Char Kukri-Mukri Wildlife Sanctuary

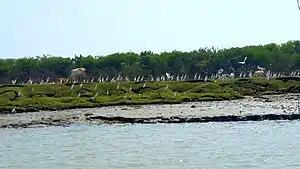
Char Kukri-Mukri Wildlife Sanctuary

Char Kukri-Mukri Wildlife Sanctuary is a wildlife sanctuary in southern Charfession Upazila of Bangladesh, located on Char Kukri Mukri island in the Bay of Bengal. The area of the sanctuary is , and is elongated in shape. It is 130 km from Barisal town in the gangetic delta on the mouth of Meghna river. It is also called Charfasson wildlife sanctuary. Most part of the sanctuary is submerged twice in a day due to high tide and is covered with dense mangrove vegetation. The soil type is clay.